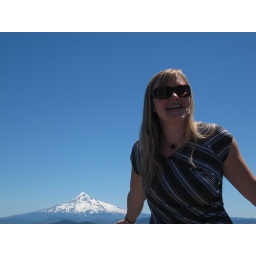
high in the blue blue sky